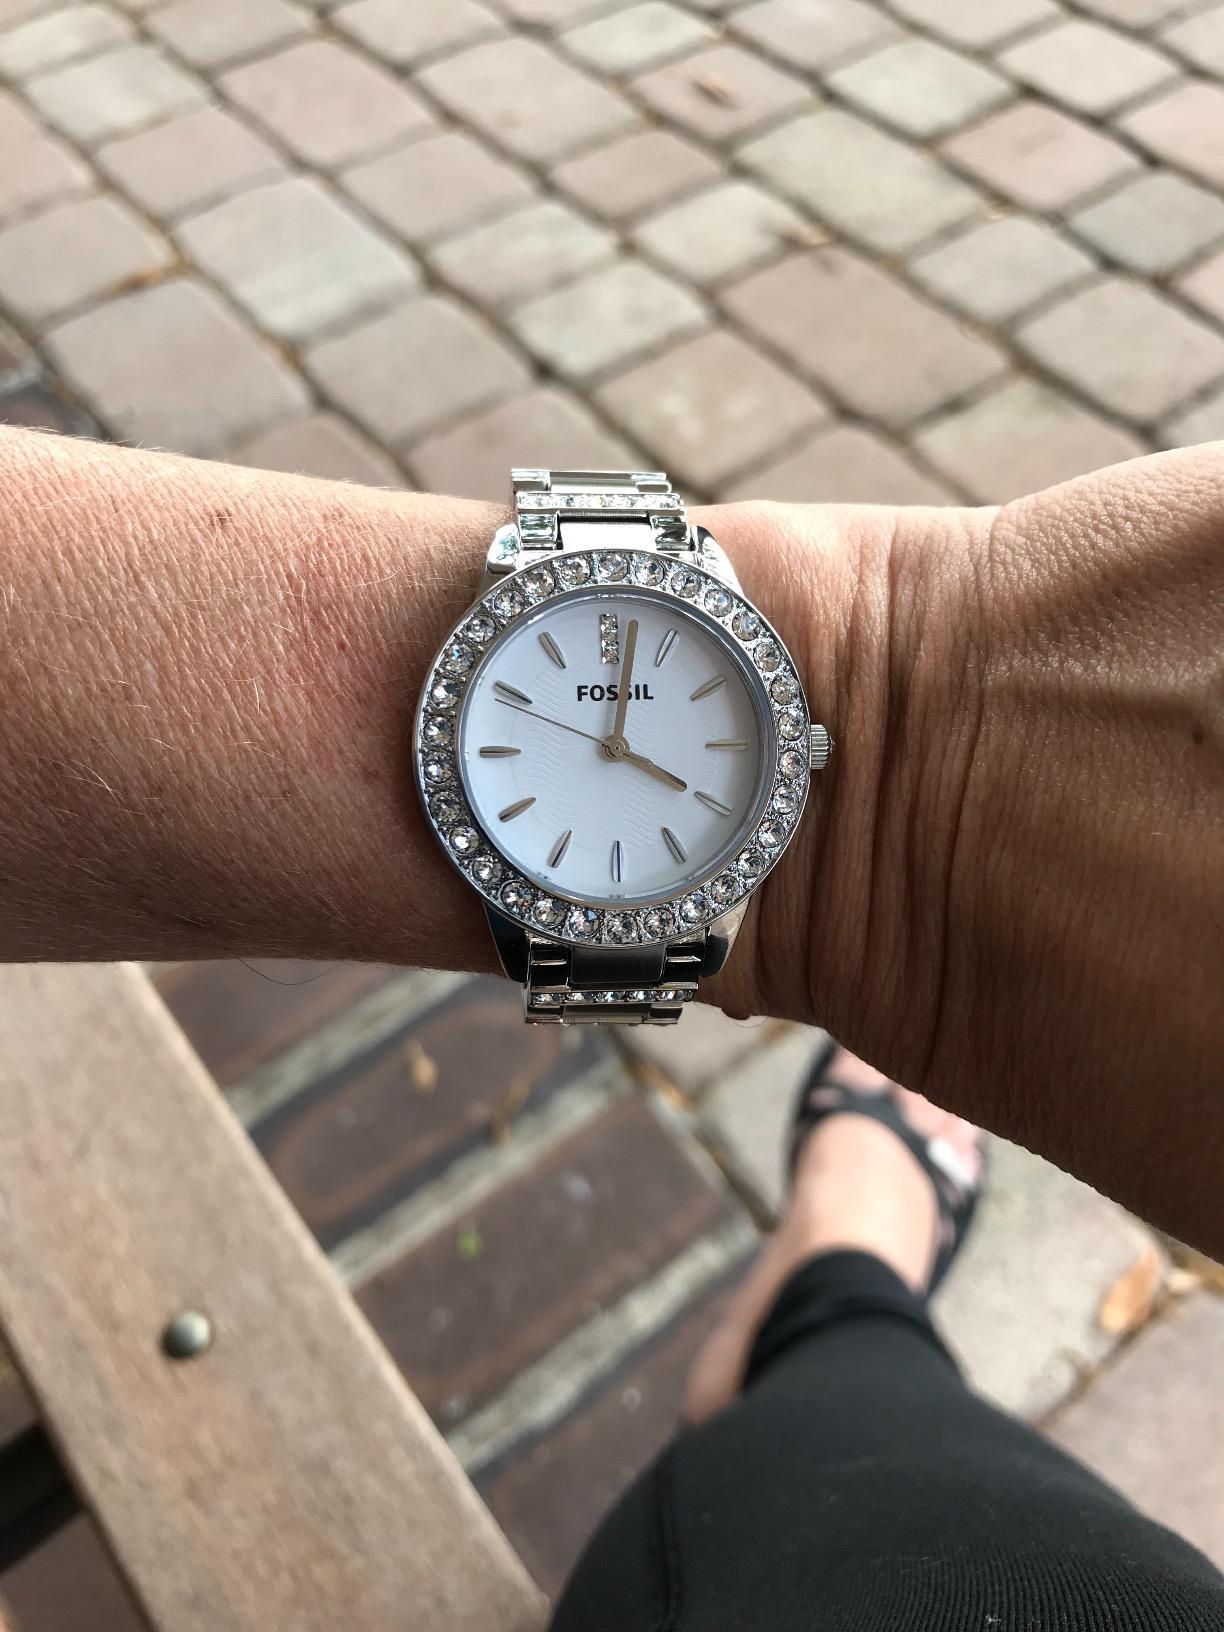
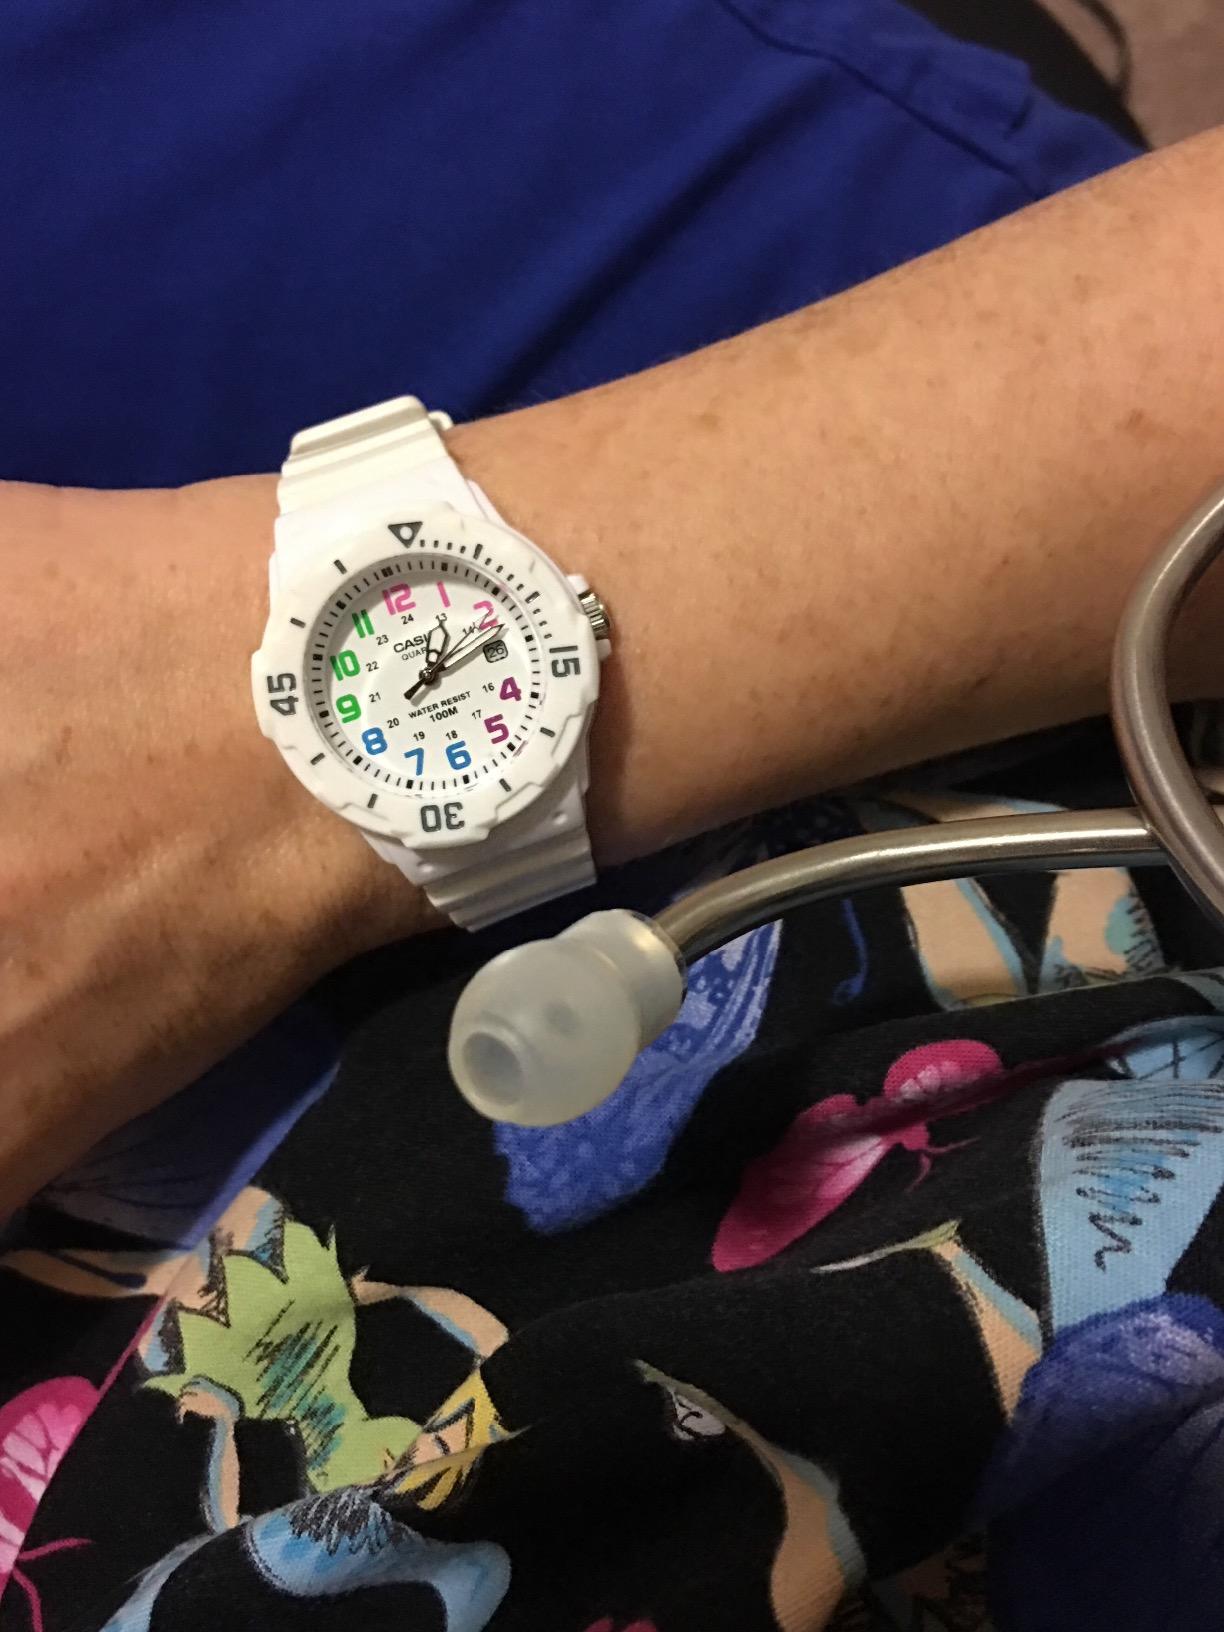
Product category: accessories_watch
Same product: no